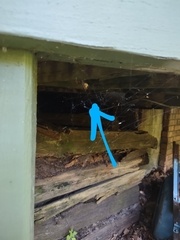
Species: Parasteatoda_tepidariorum